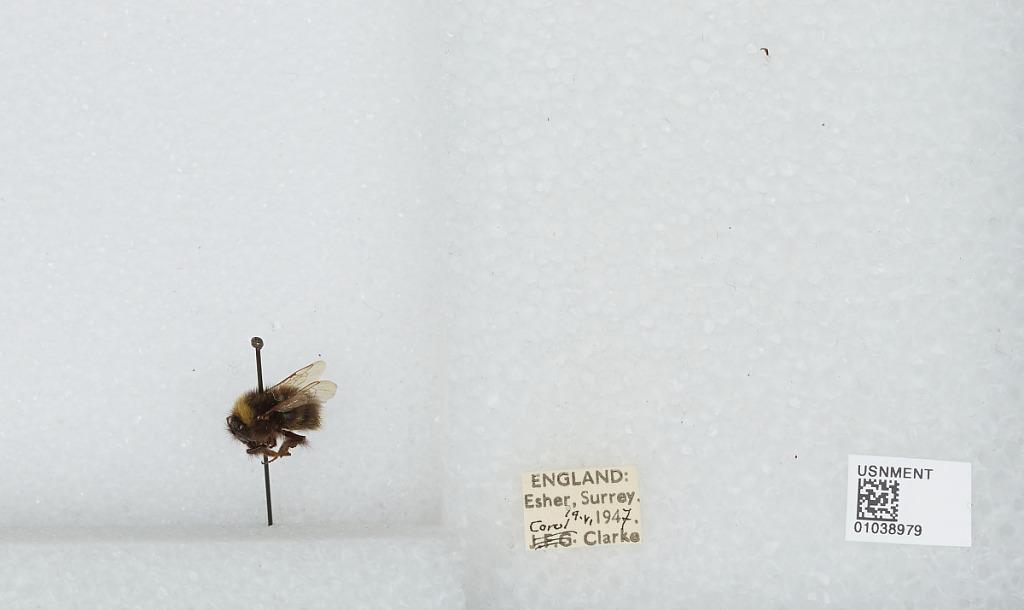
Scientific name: Bombus (Pyrobombus) pratorum (Linnaeus)
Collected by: C. Clarke
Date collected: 1947-6-19
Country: United Kingdom
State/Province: England
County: Surrey
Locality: Esher
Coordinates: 51.3691, -0.365